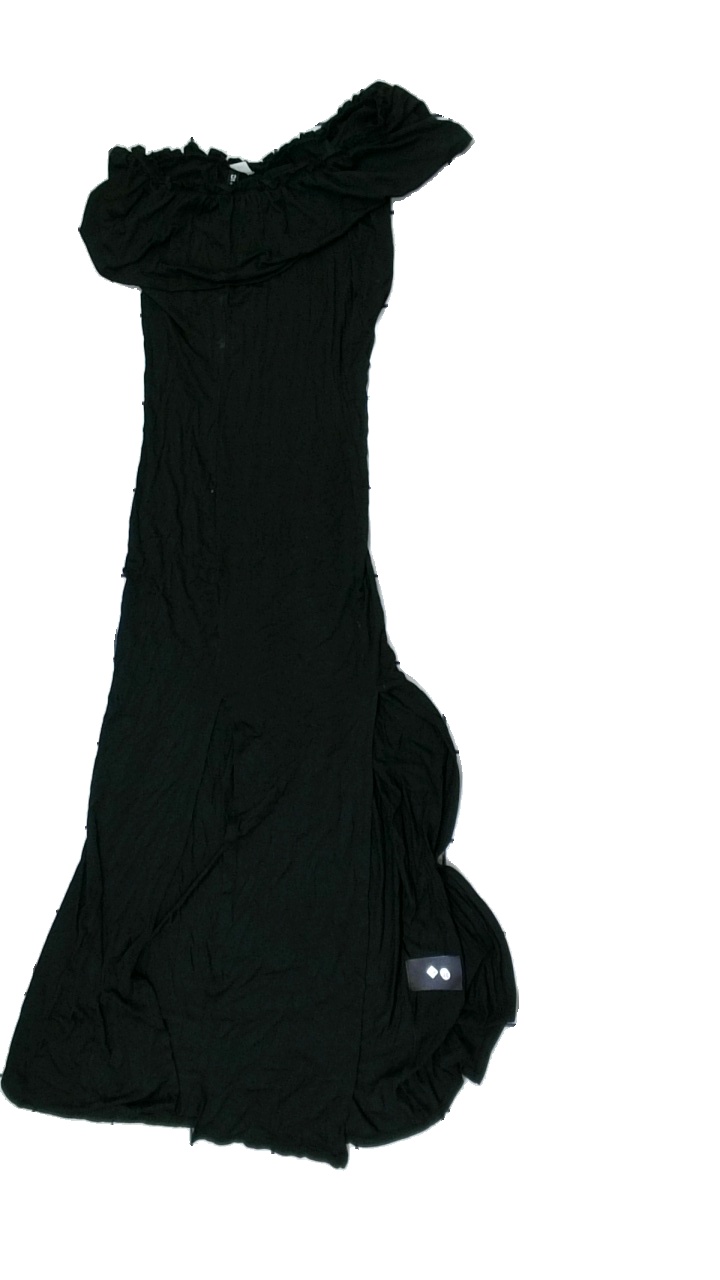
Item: Dress (Ladies)
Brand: H&m
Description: svart klänning med fläck fram
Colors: Black
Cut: Regular
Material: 100% viscose
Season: Summer
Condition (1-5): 3
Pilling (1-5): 5
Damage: fläckar
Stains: Major
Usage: Export
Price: <50